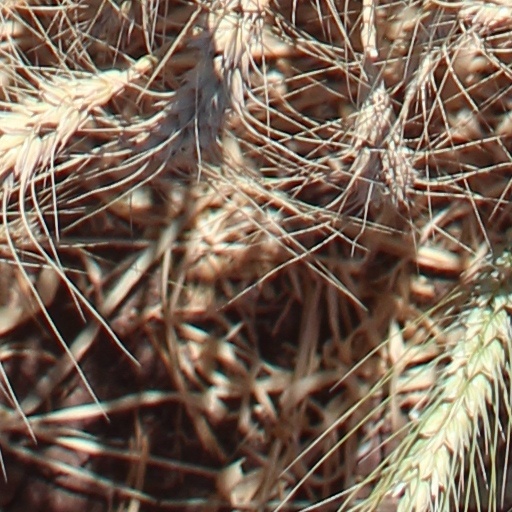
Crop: wheat